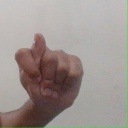
अक्षर: ट